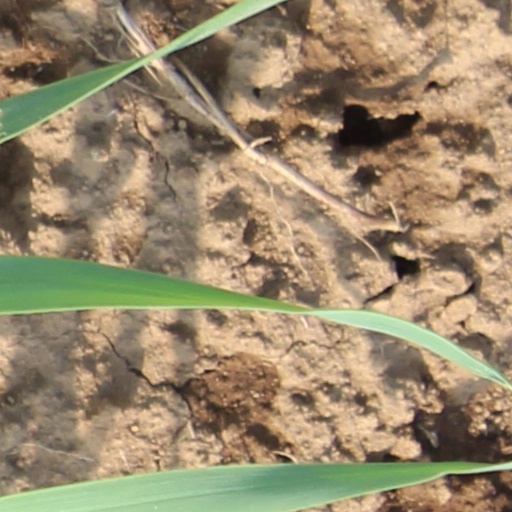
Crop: wheat